Madonna della Seggiola

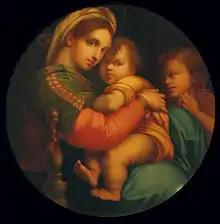
1880 copy seen next to the original Madonna della Sedia in the Room of Saturn at the Palazzo Pitti.

Already in the Gallerie Degli Uffizi, it was then moved to the Pitti Palace by the beginning of the eighteenth century. It was listed in inventories in 1723 and 1761 as being on display in the Grand Prince Ferdinando's bedroom. It was later moved throughout the Rooms of the Planets, starting with the Room of Jupiter (c. 1771) and later the Room of Mars (c. 1793), after the Leopoldine rearrangement of the picture gallery. Towards the end of the eighteenth century, it was taken during the Napoleonic looting of Florence and was in Paris from 1799 to 1815. Back in Florence, the painting has been in the Room of Saturn since 1882.